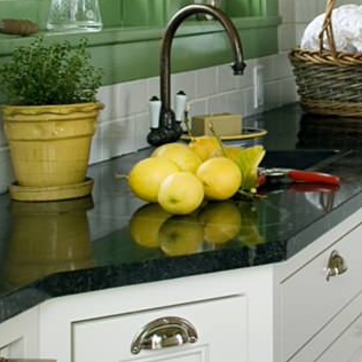
Material: food